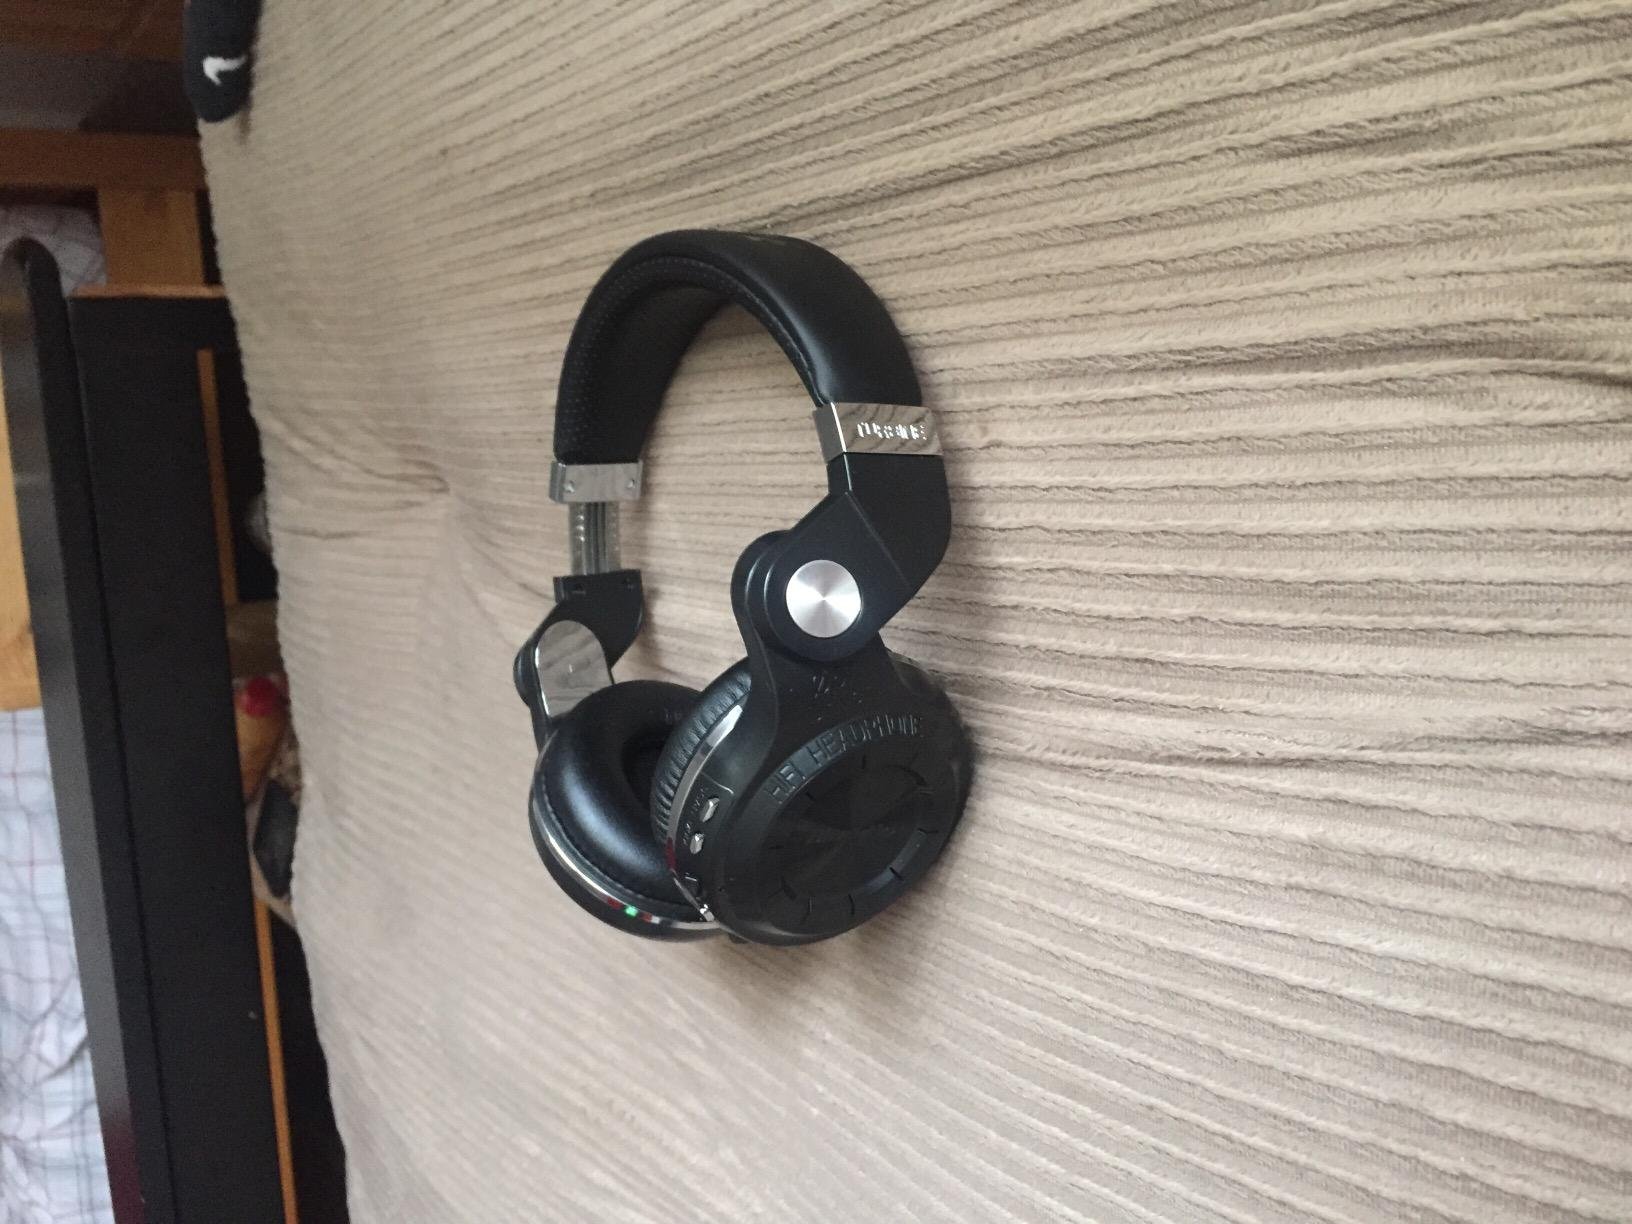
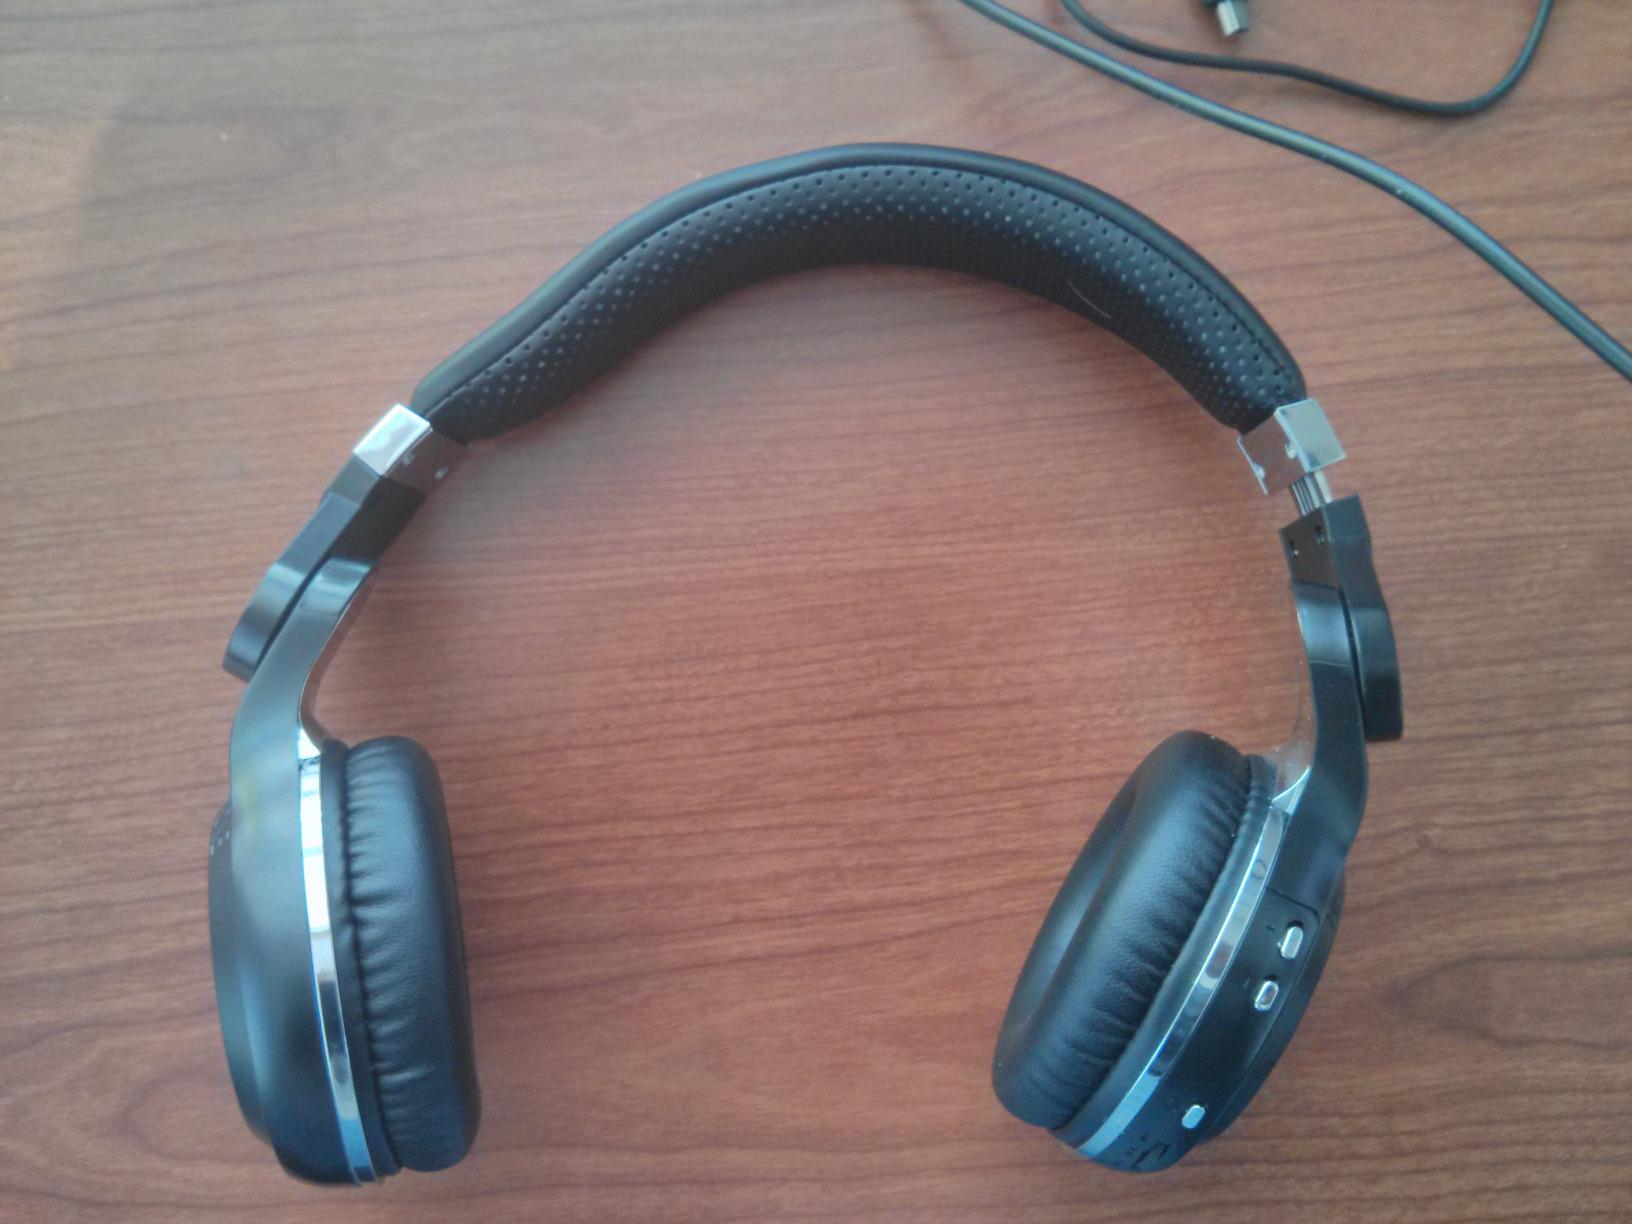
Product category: headphones
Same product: no